Eric Sogard

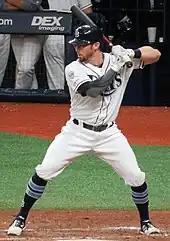
Sogard batting for the Tampa Bay Rays in 2019

On December 21, 2018, Sogard signed a minor league contract with the Toronto Blue Jays and was invited to spring training. He battled against Richard Ureña for the utility infielder spot on the opening day roster, but was ultimately sent to Triple-A affiliate Buffalo following the conclusion of spring training. Sogard had his contract selected on April 15, 2019. He made his debut with the team the next day, collecting three hits in a 6–5 win over the Minnesota Twins. Sogard saw success during his stint with the Blue Jays, hitting .300 and recording an OPS of .840 in 73 games.